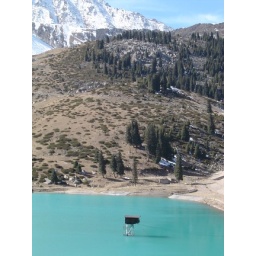
little house in the middle of big almaty lake